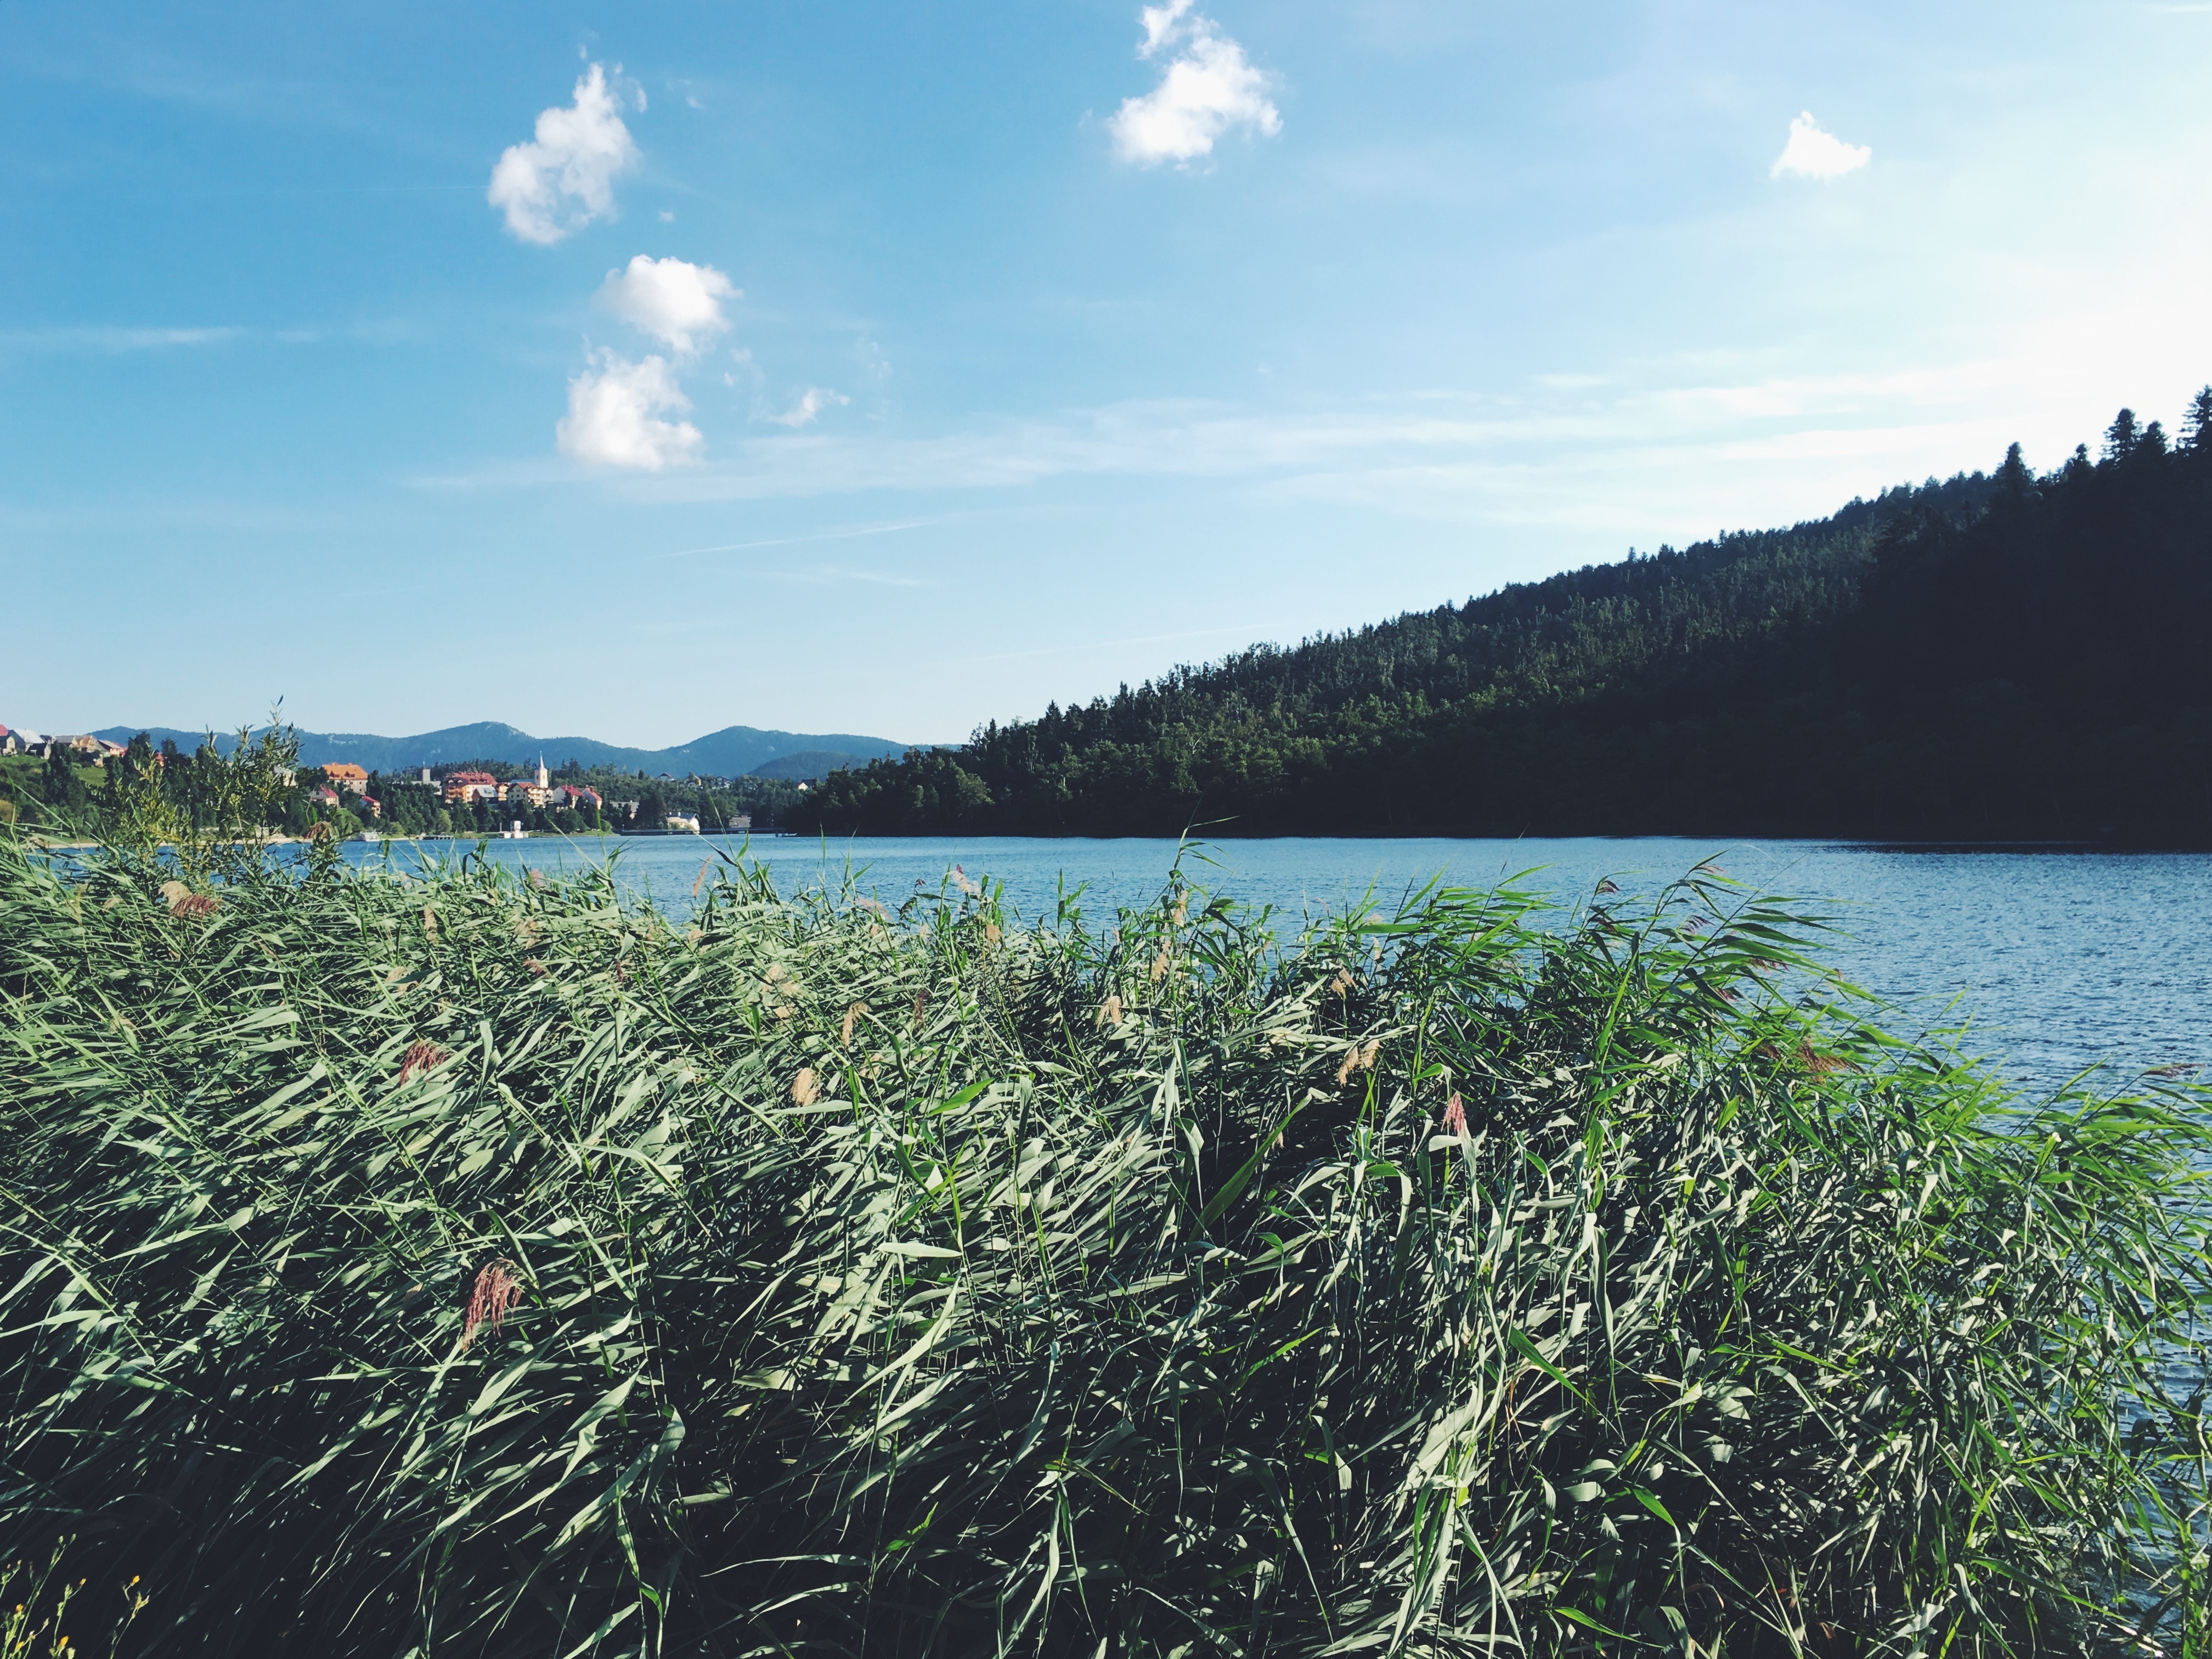
sea, coast, tree, grass, mountain, shore, lake, bay, reservoir, body of water, ecosystem